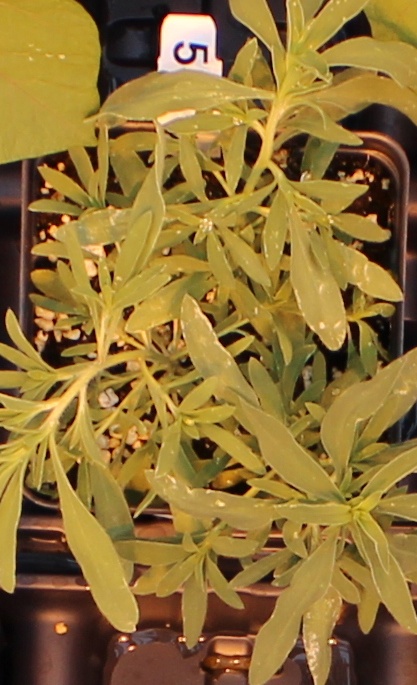
Label: Kochia